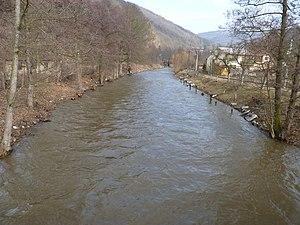
Borač est une commune du district de Brno-Campagne, dans la région de Moravie-du-Sud, en République tchèque. Sa population s'élevait à 349 habitants en 2019.